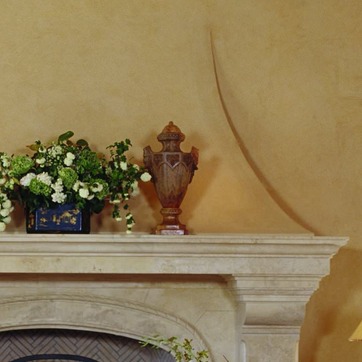
Material: ceramic